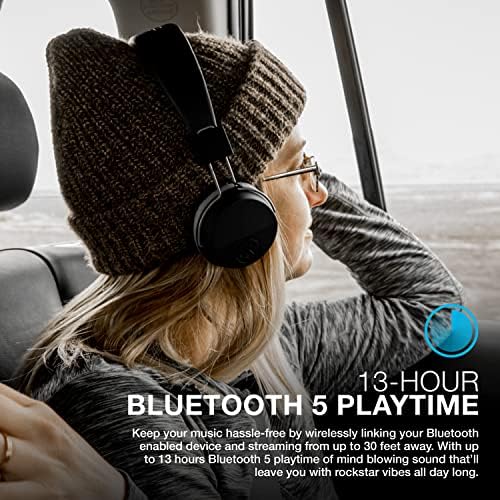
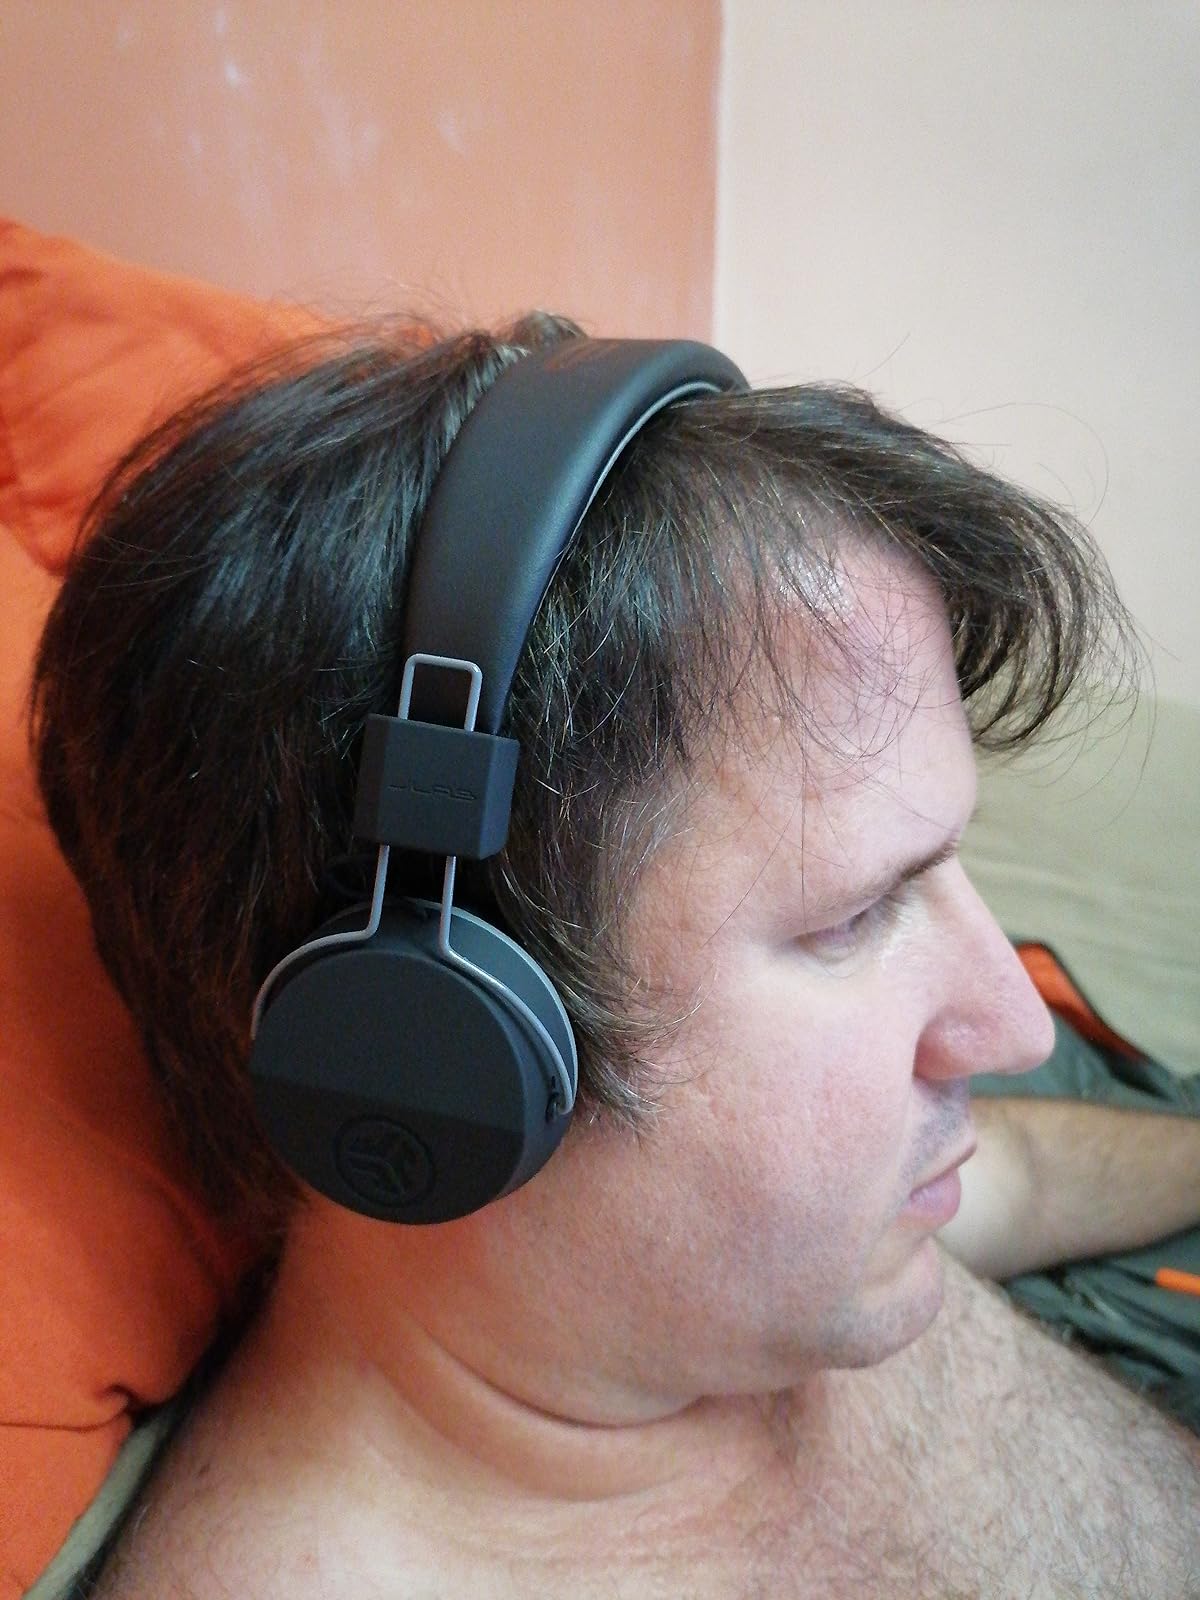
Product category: headphones
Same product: yes